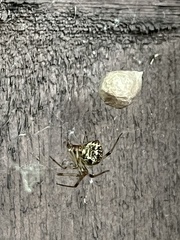
Species: Parasteatoda_tepidariorum